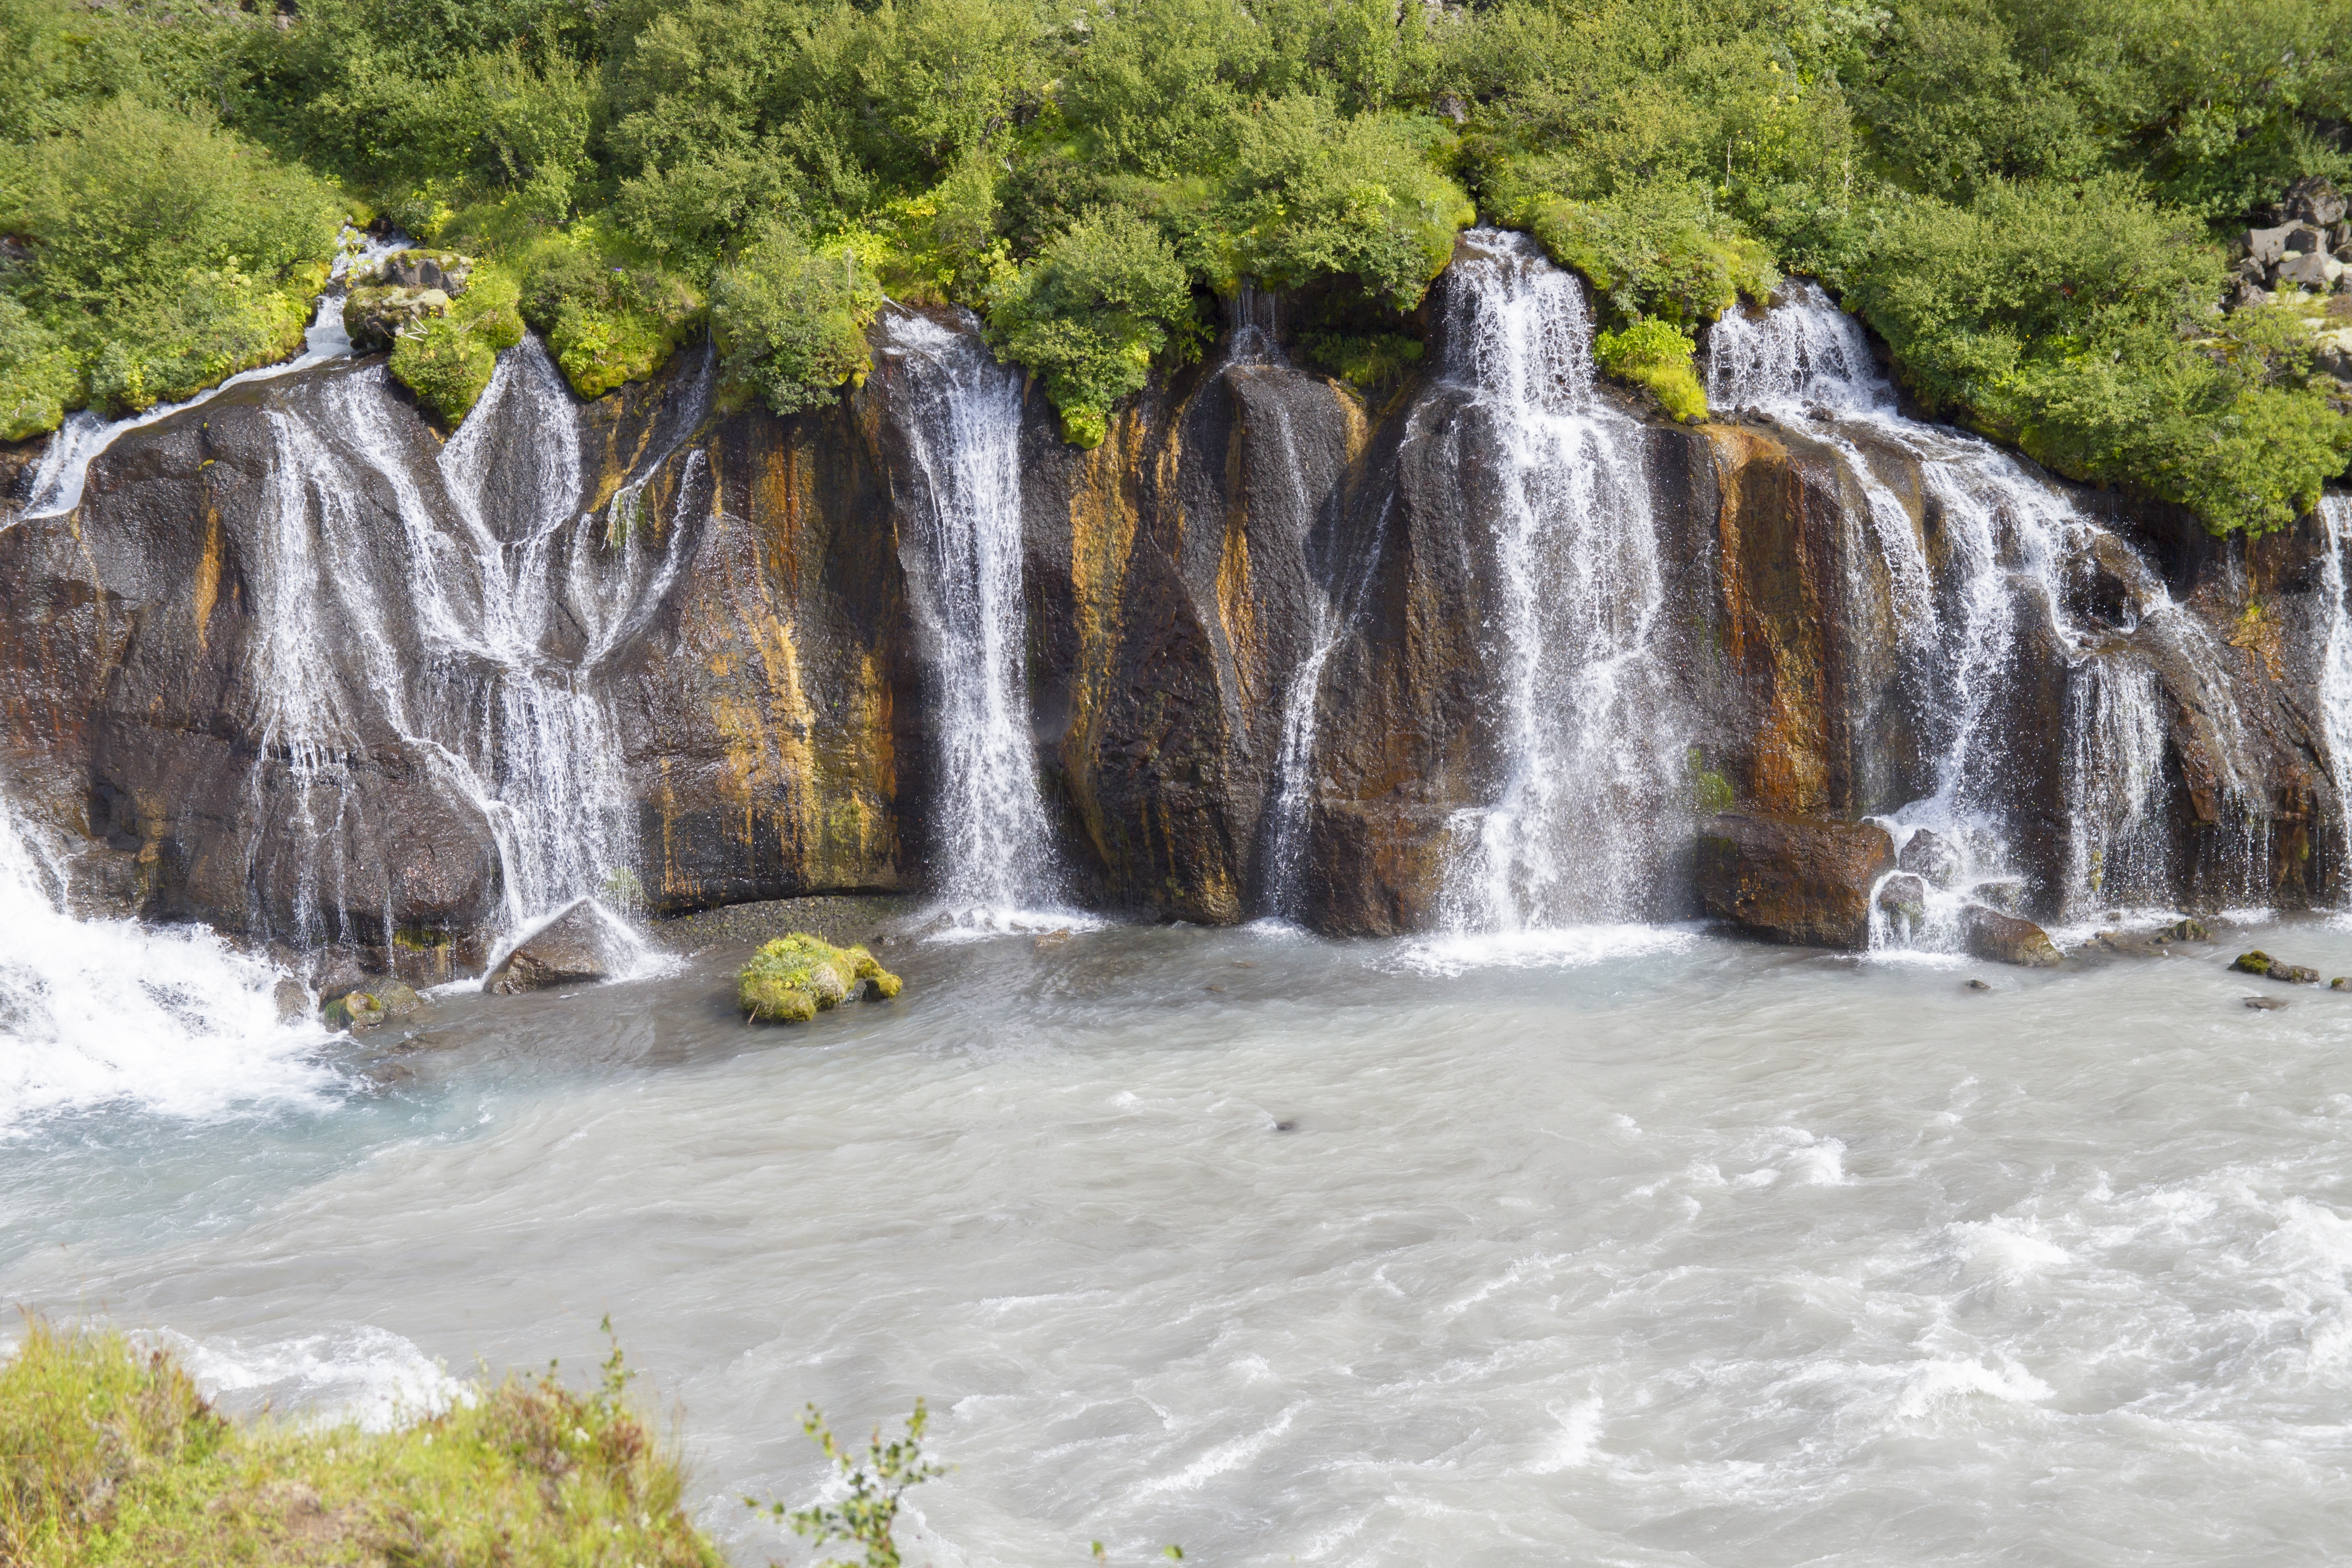
water, waterfall, river, stream, rapid, iceland, body of water, water feature, watercourse, hraunfossar